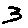
Label: 3